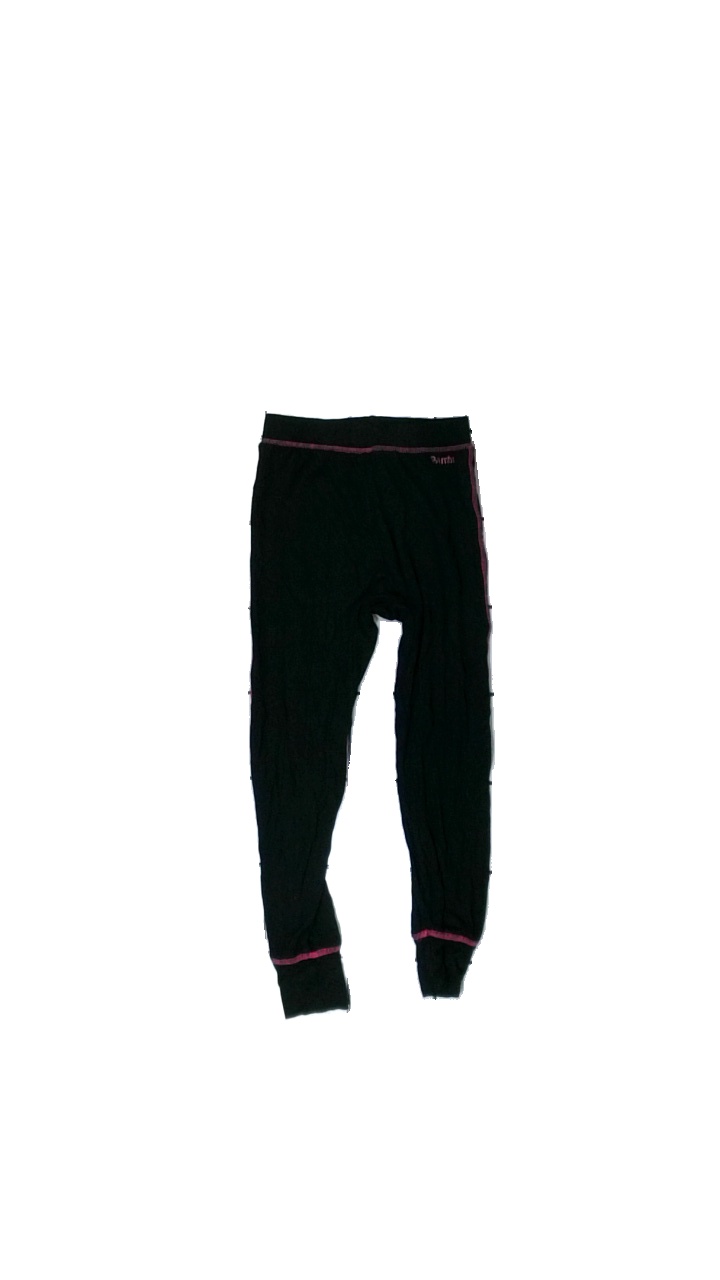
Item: Tights (Children)
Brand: Walking
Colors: Black, Pink
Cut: Regular, Tight
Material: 100% viscose
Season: All
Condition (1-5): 3
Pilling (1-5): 1
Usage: Export
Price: <50